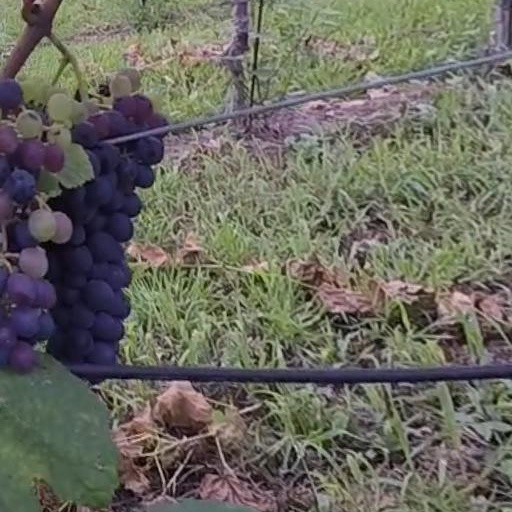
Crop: grape